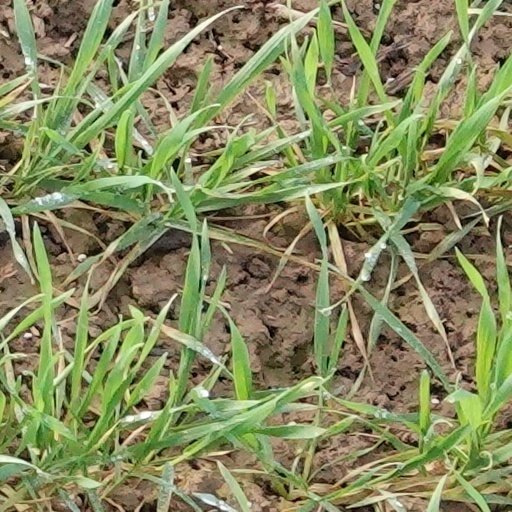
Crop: wheat